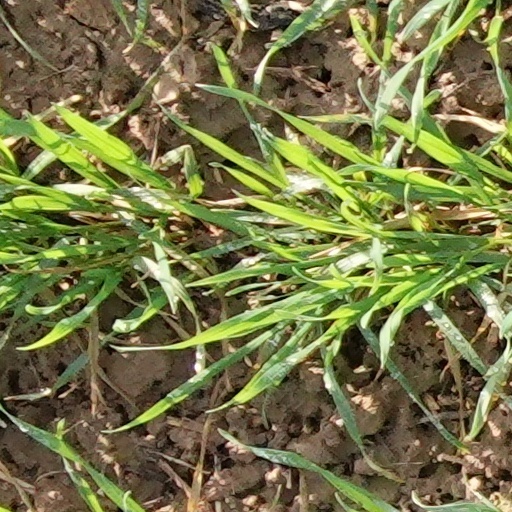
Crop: wheat